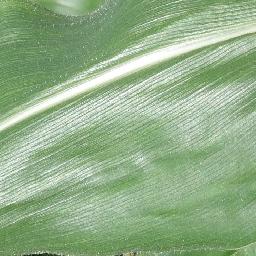
Label: Corn_(Maize)___Healthy